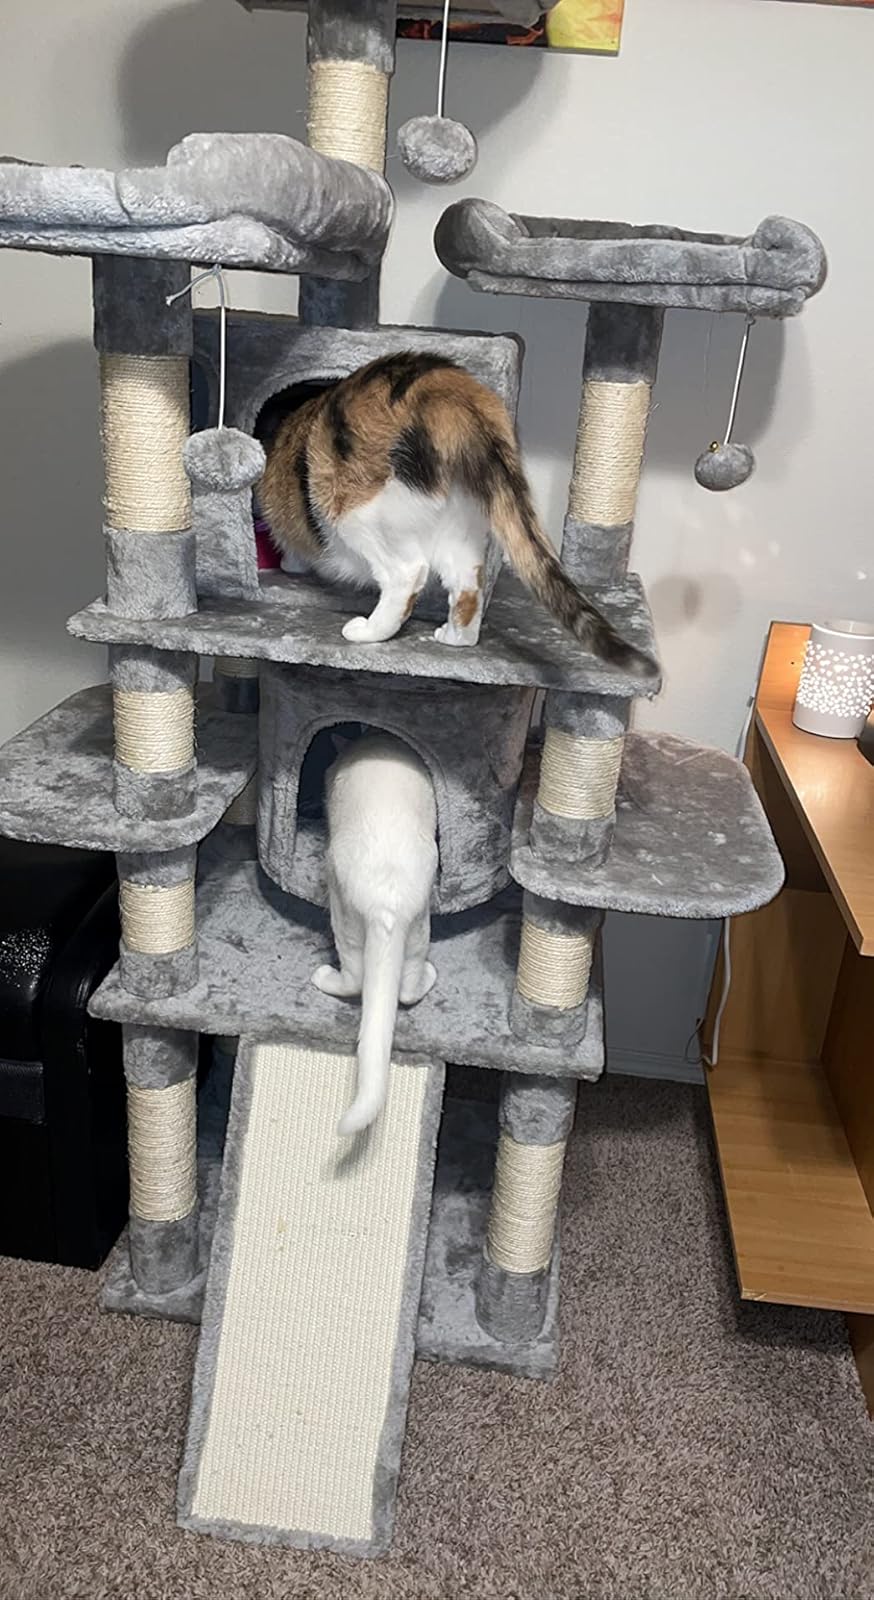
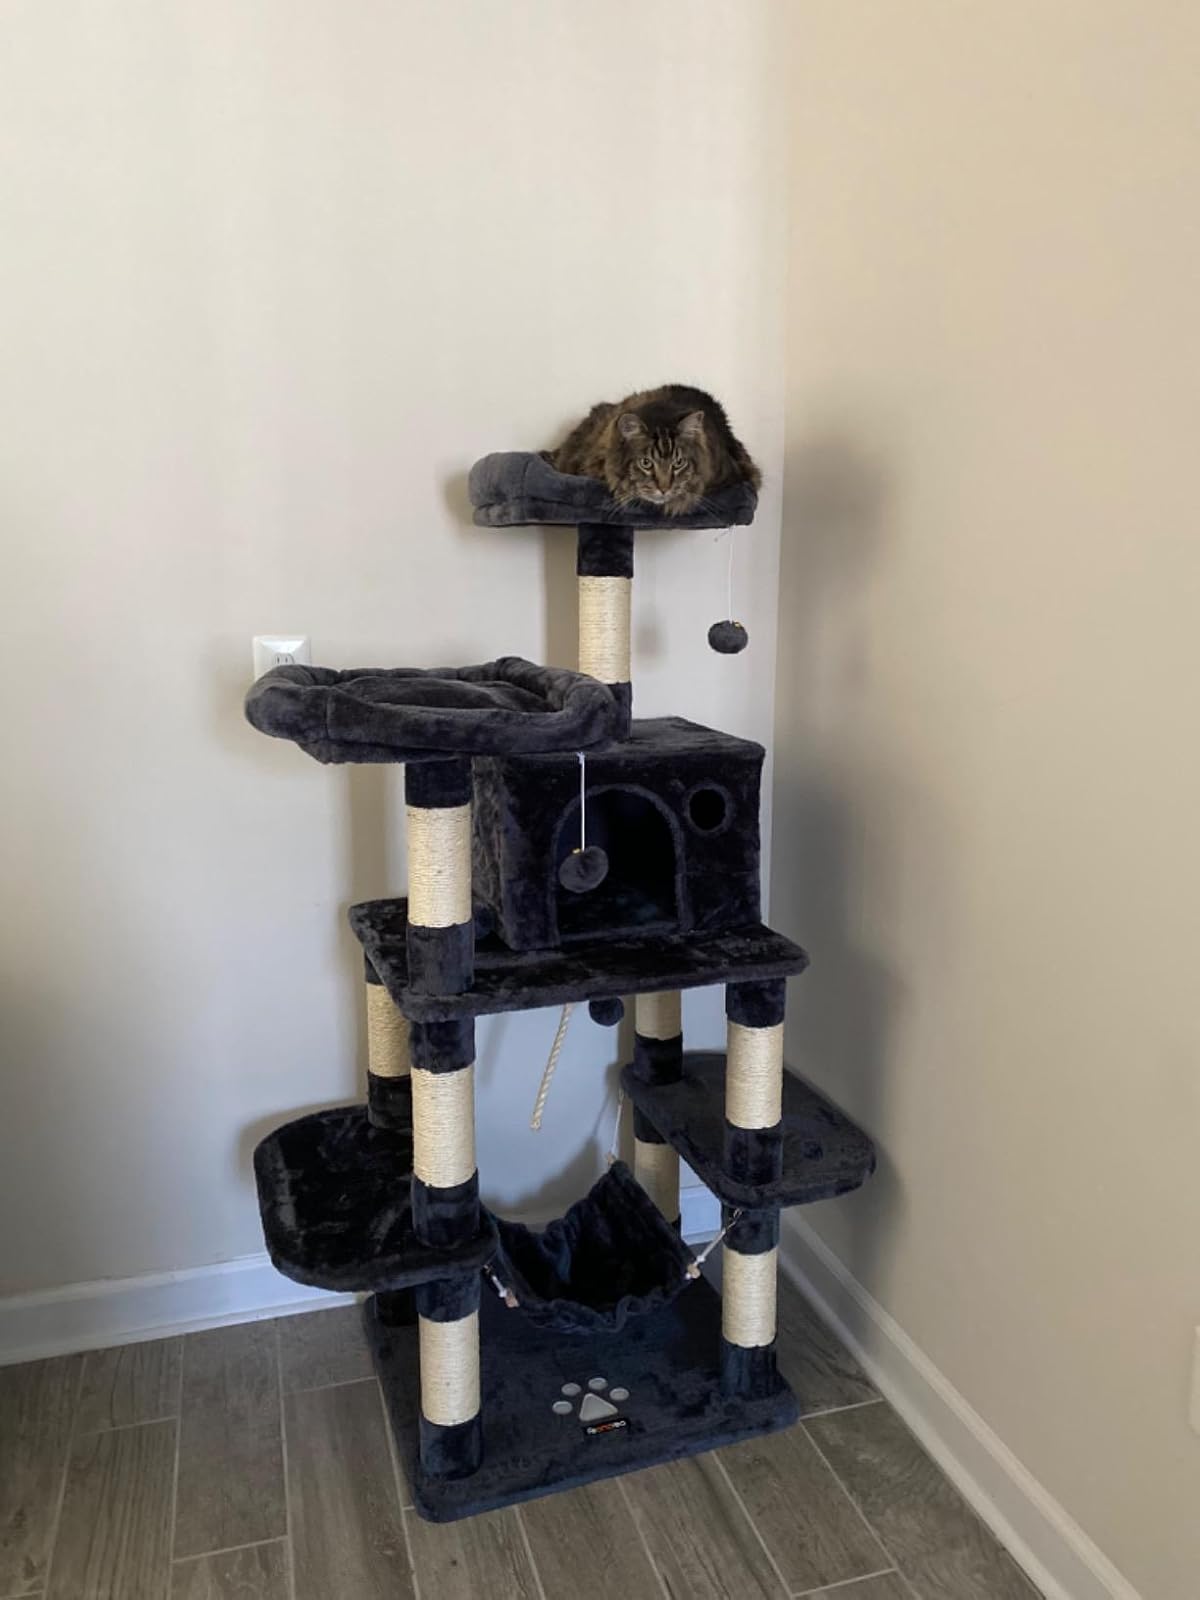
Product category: items_cat tree
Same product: no